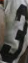
Number: 3